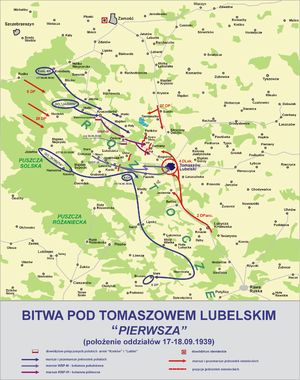
La bataille de Tomaszów Lubelski se déroule pendant la campagne de Pologne, du 17 au 26 septembre 1939, entre les forces armées polonaises et la Wehrmacht pour le contrôle de la ville de Tomaszów Lubelski.
Tadeusz Ludwik Piskor est un général de division polonais, chef d'état-major général, commandant de l'Armée Lublin pendant la campagne de Pologne.